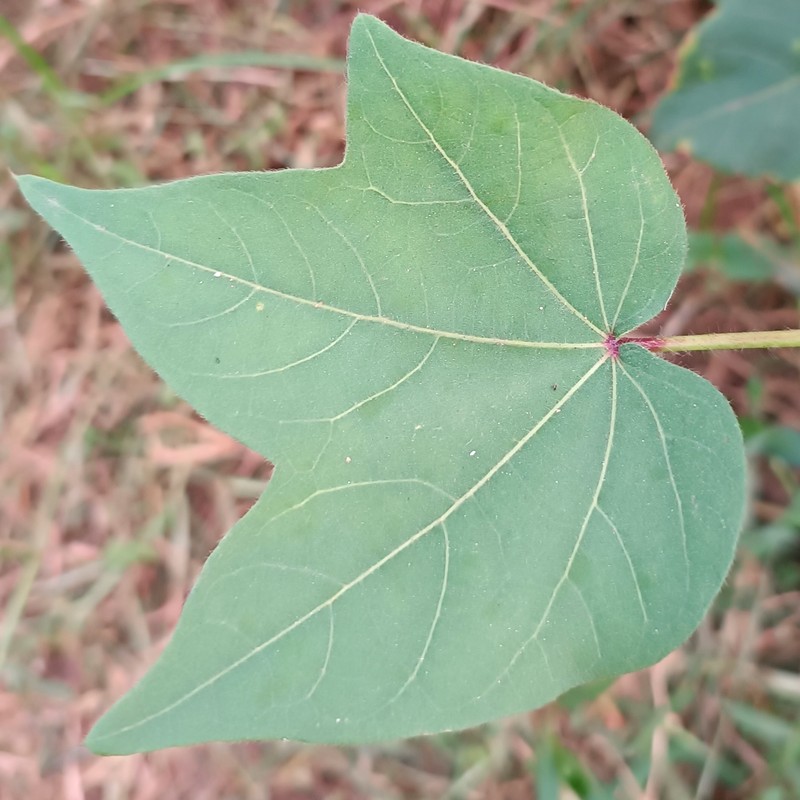
Label: Healthy Leaf